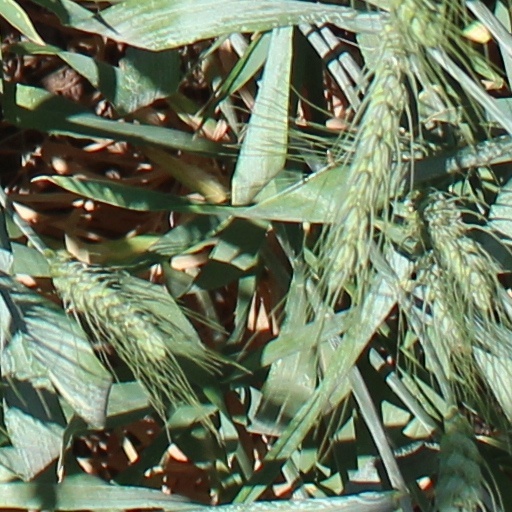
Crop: wheat